Rebecca of Sunnybrook Farm (1938 film)

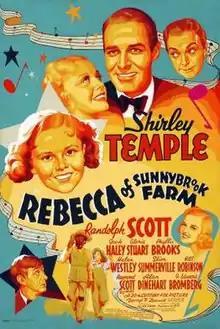
Theatrical release poster

Rebecca of Sunnybrook Farm is a 1938 American musical comedy film directed by Allan Dwan, and written by Don Ettlinger, Karl Tunberg, Ben Markson and William M. Conselman, the third adaptation of Kate Douglas Wiggin's 1903 novel of the same name (previously done in 1917 and 1932).